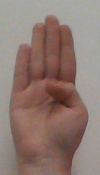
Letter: kaaf